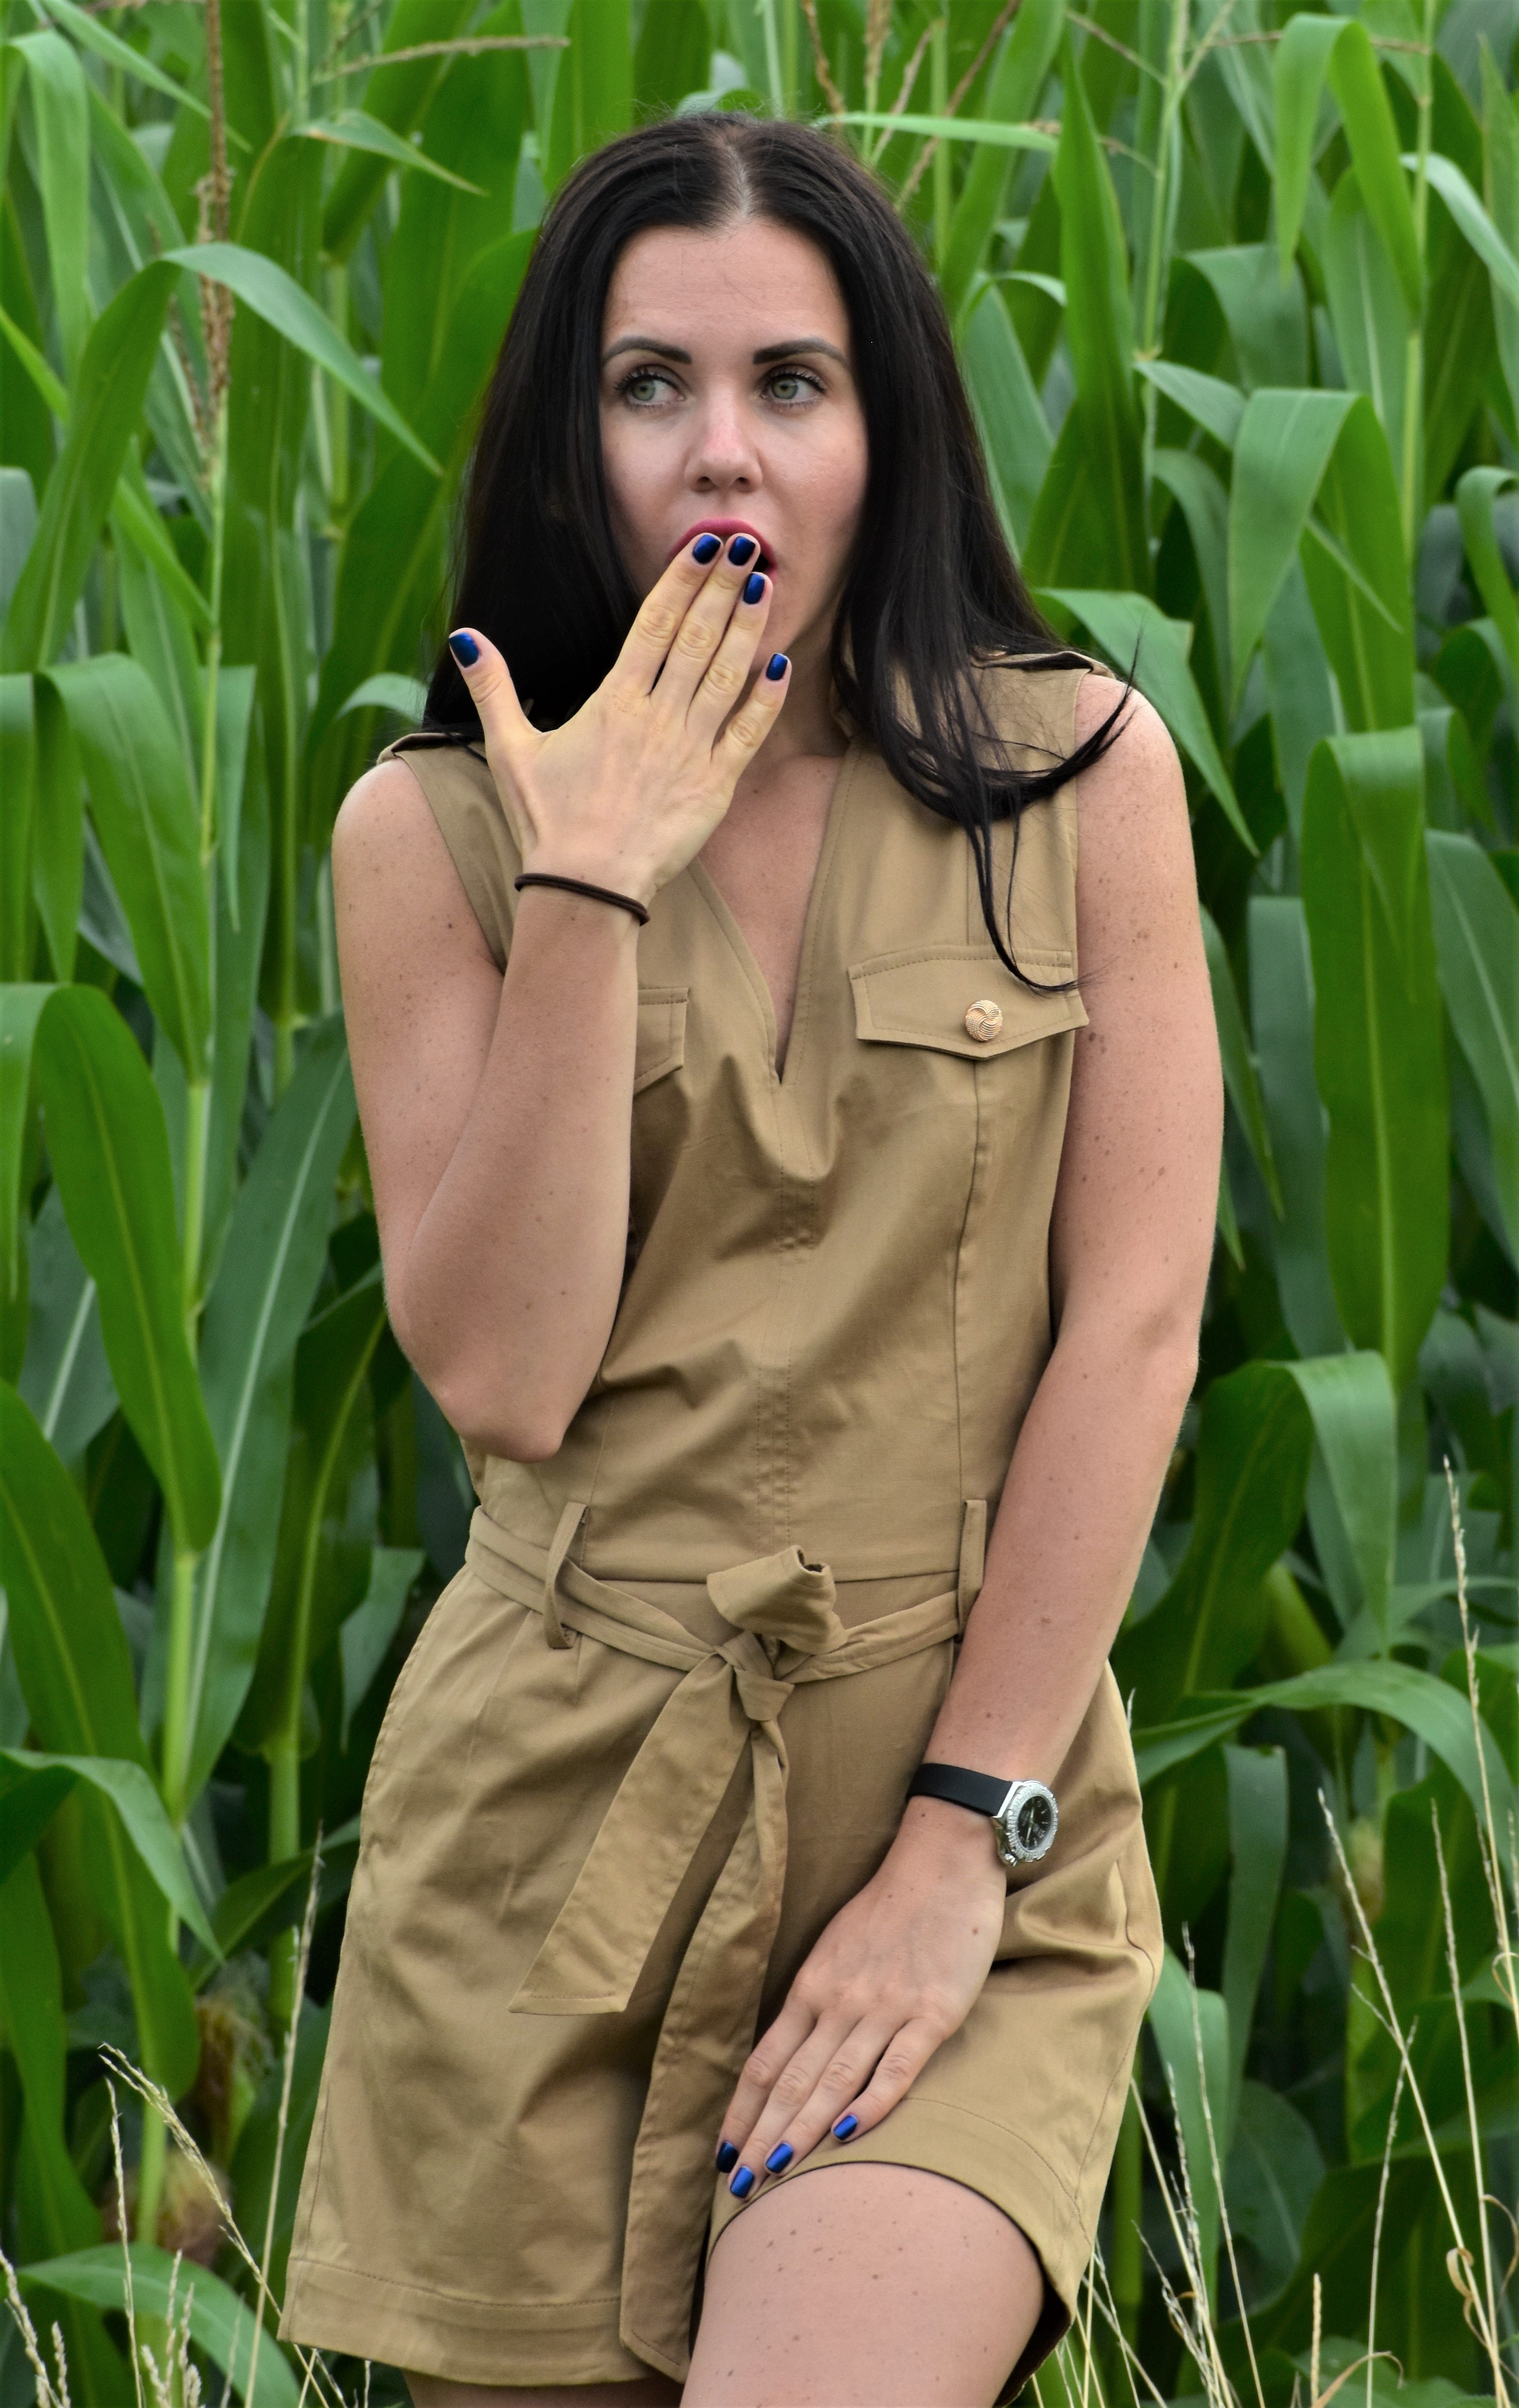
woman, face, hair, skin, head, lip, hand, plant, arm, facial expression, People in nature, organ, green, dress, neck, sleeve, grass, flash photography, gesture, thigh, finger, happy, eyewear, black hair, knee, long hair, waist, beauty, jewellery, fashion design, brown hair, human leg, day dress, blond, sitting, pattern, fashion model, necklace, formal wear, flowering plant, vintage clothing, portrait photography, photo shoot, portrait